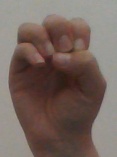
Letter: ha